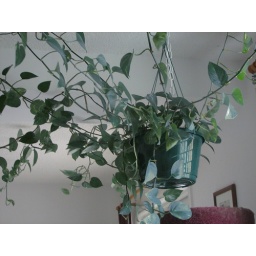
Turning the plant in my bedroom blue-grey. October 2005.